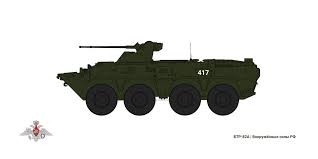
Label: BTR-80